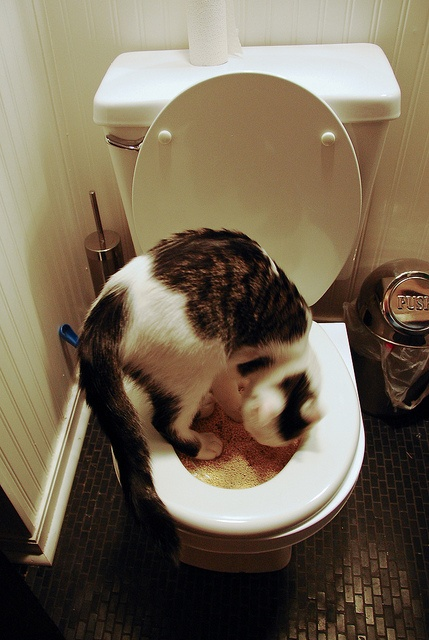
The grey and white cat is standing inside of the toilet bowl full of cat litter.
A black and white cat playing in a white toilet in a bathroom.
A cat standing on a toilet in a room.
A cat is playing in a wash room.
a cat sitting inside of a toilet filled with grain